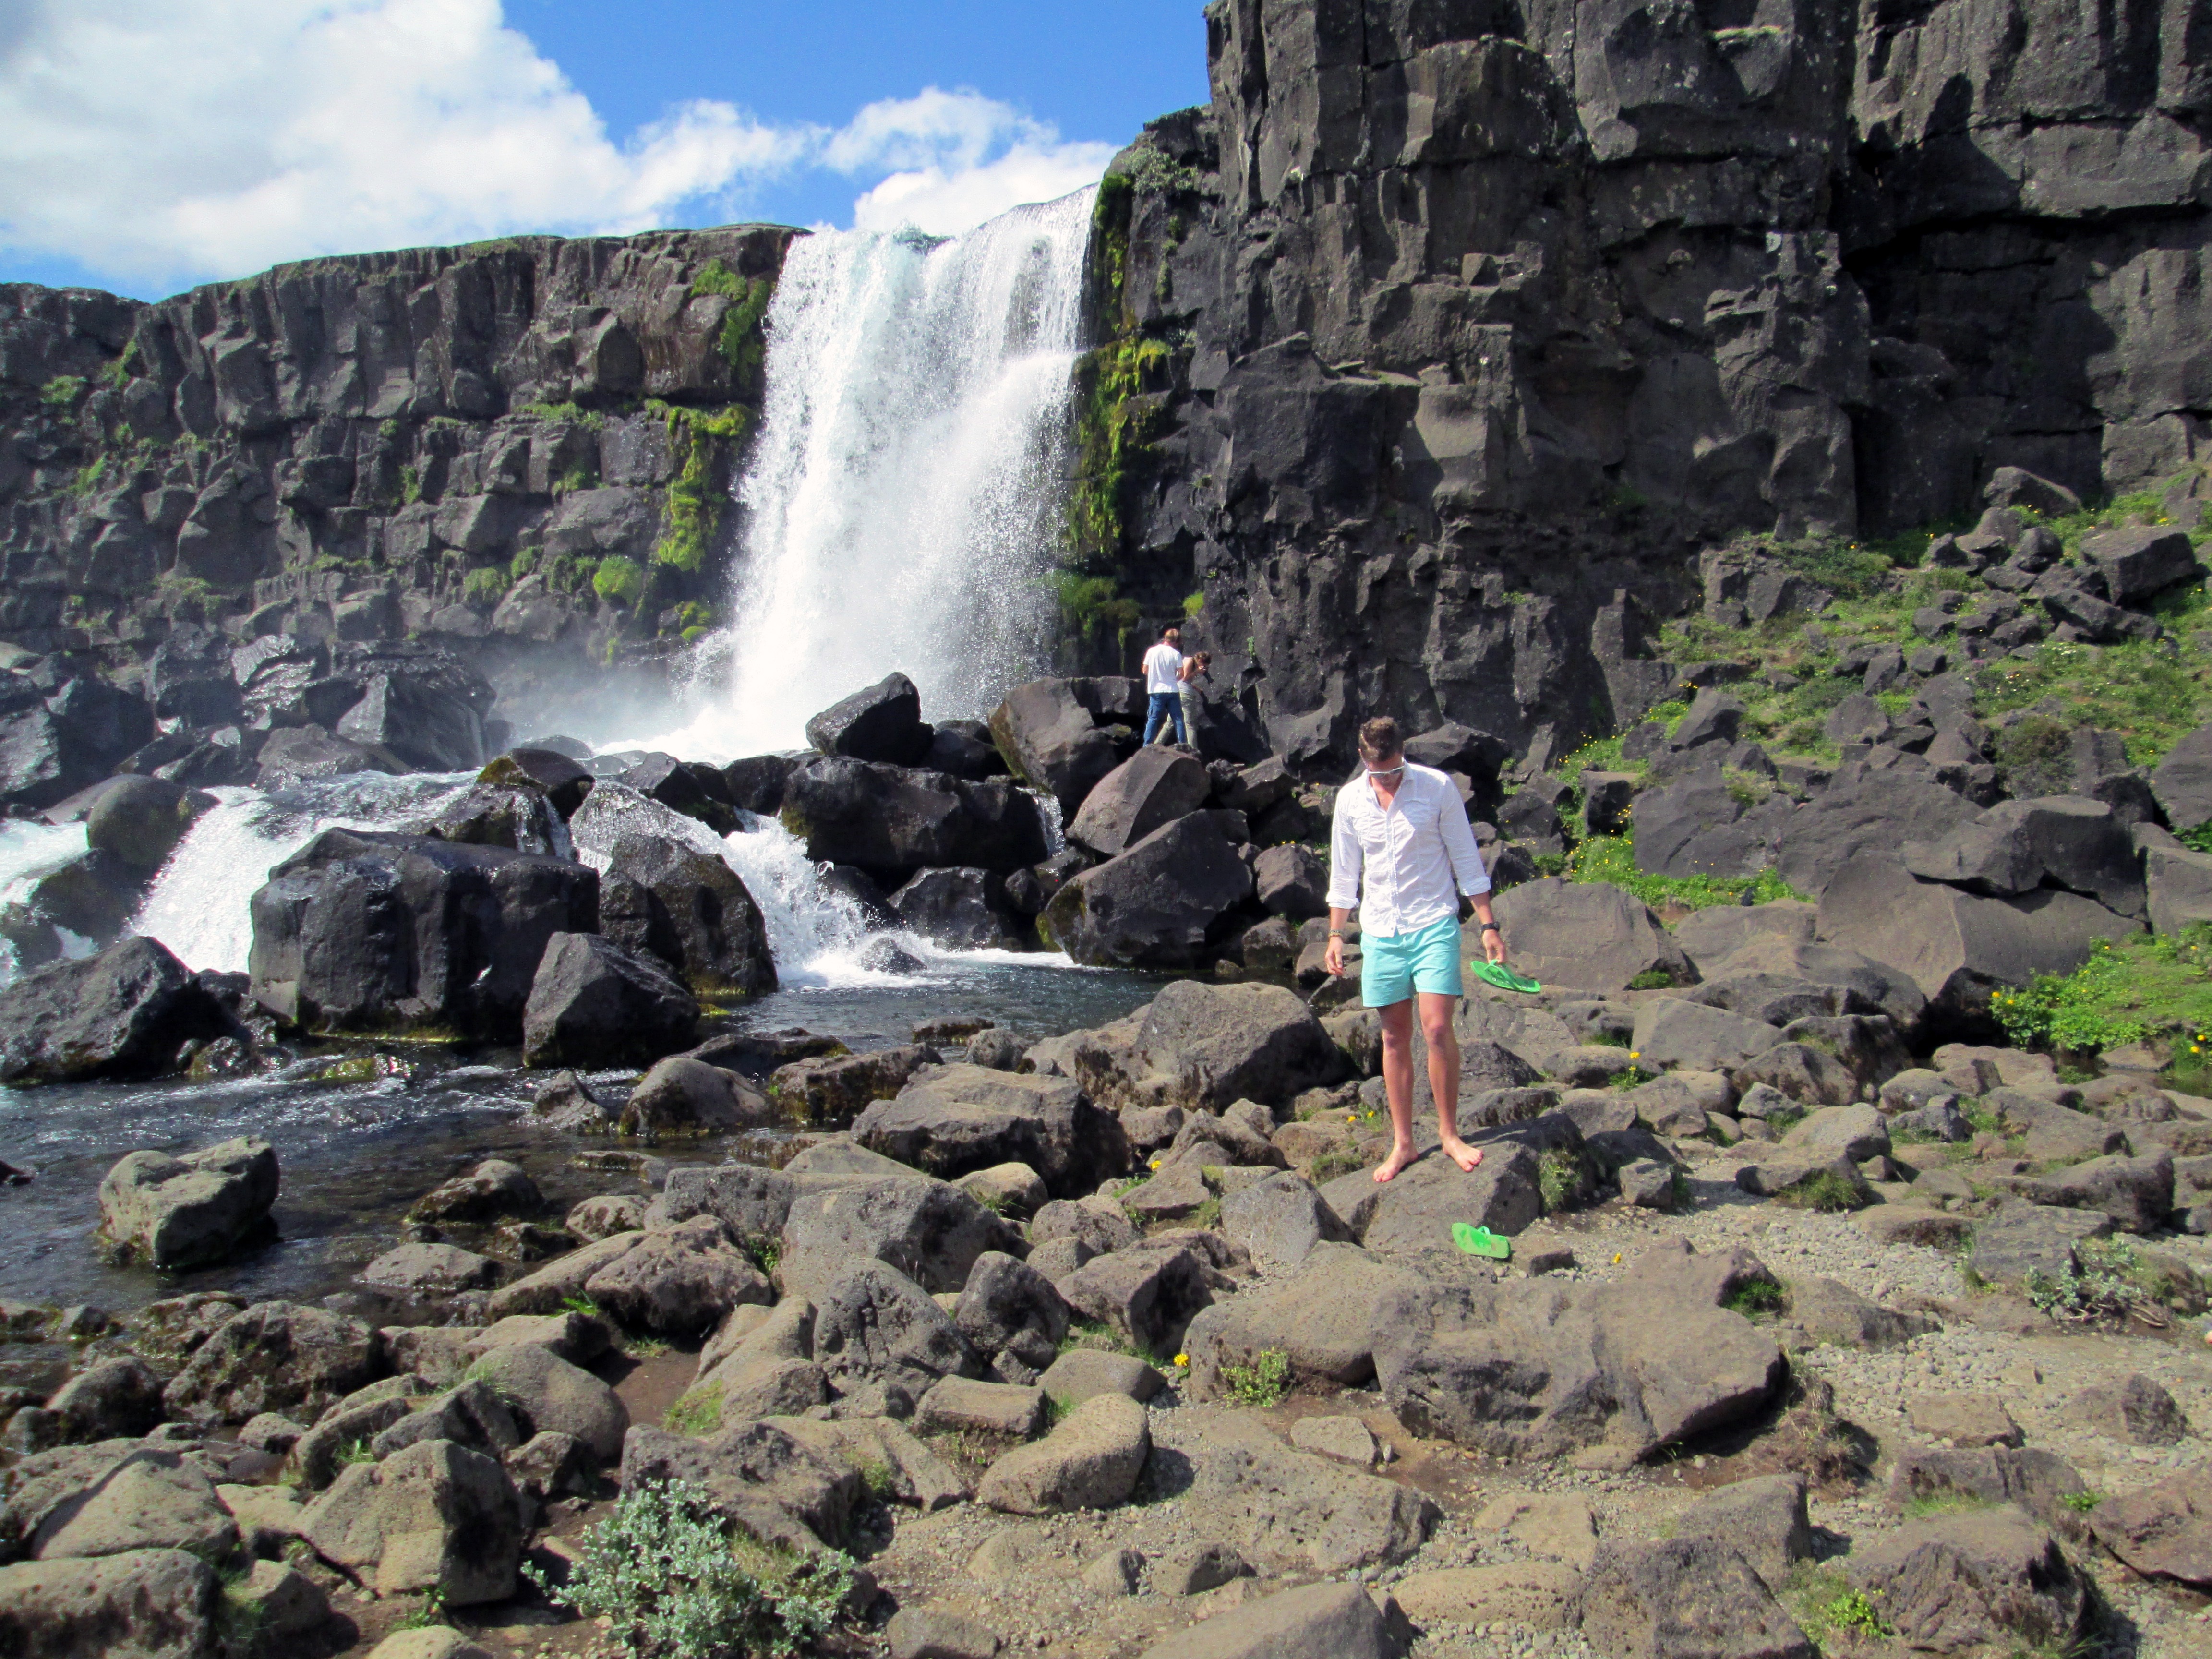
coast, rock, waterfall, walking, trail, adventure, formation, cliff, iceland, extreme sport, terrain, ridge, geology, water feature, thingvellir, geological phenomenon